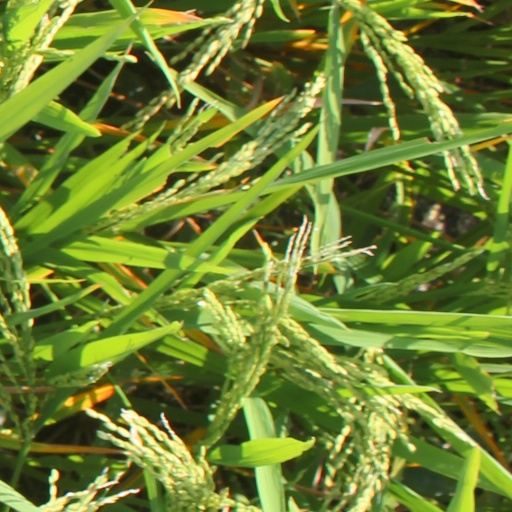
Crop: rice